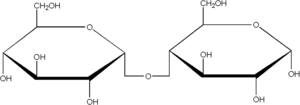
Maltose
Maltose
Maltose er et disakkarid bestående af 2 glukoseenheder. Maltose forekommer i malt som et mellemprodukt ved hydrolyse af stivelsen.